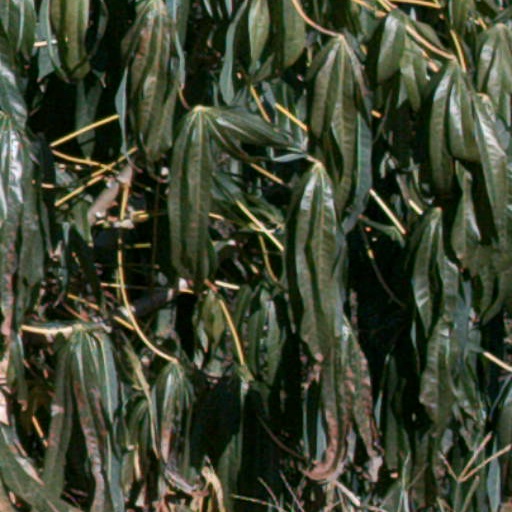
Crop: cassava